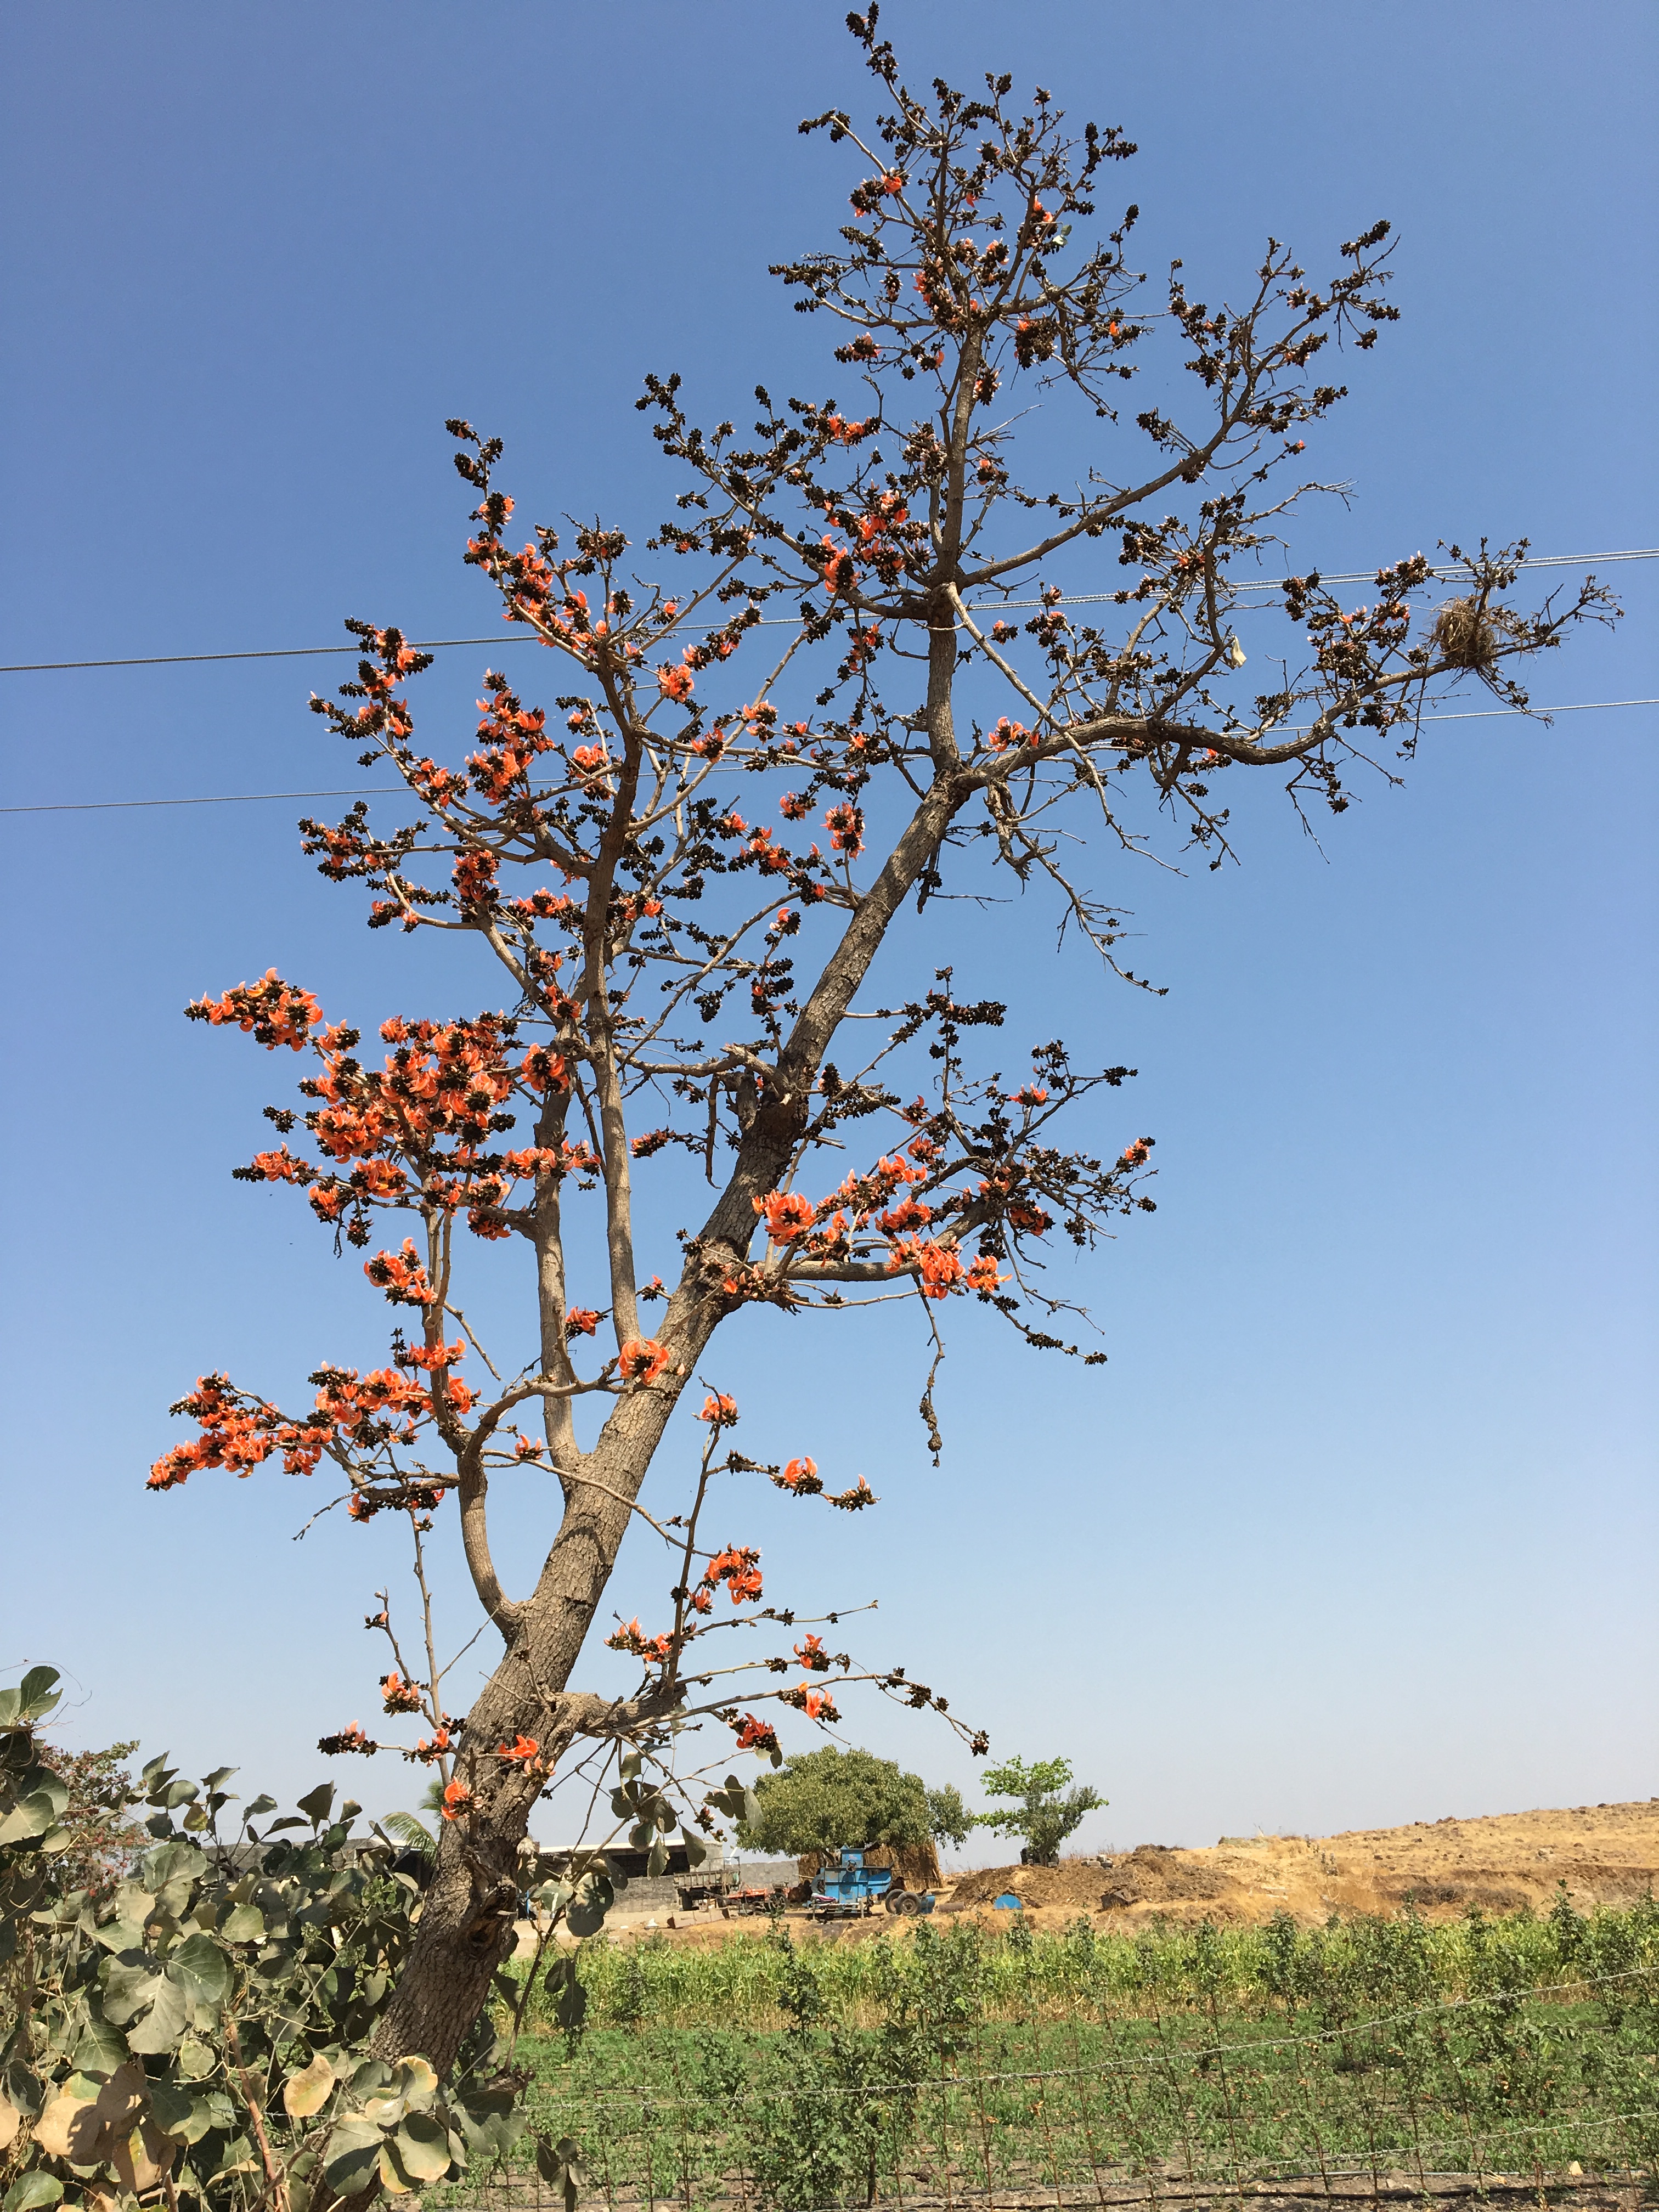
kesudo, tree, flower, plant, woody plant, branch, spring, twig, plant stem, flowering plant, shadbush, autumn